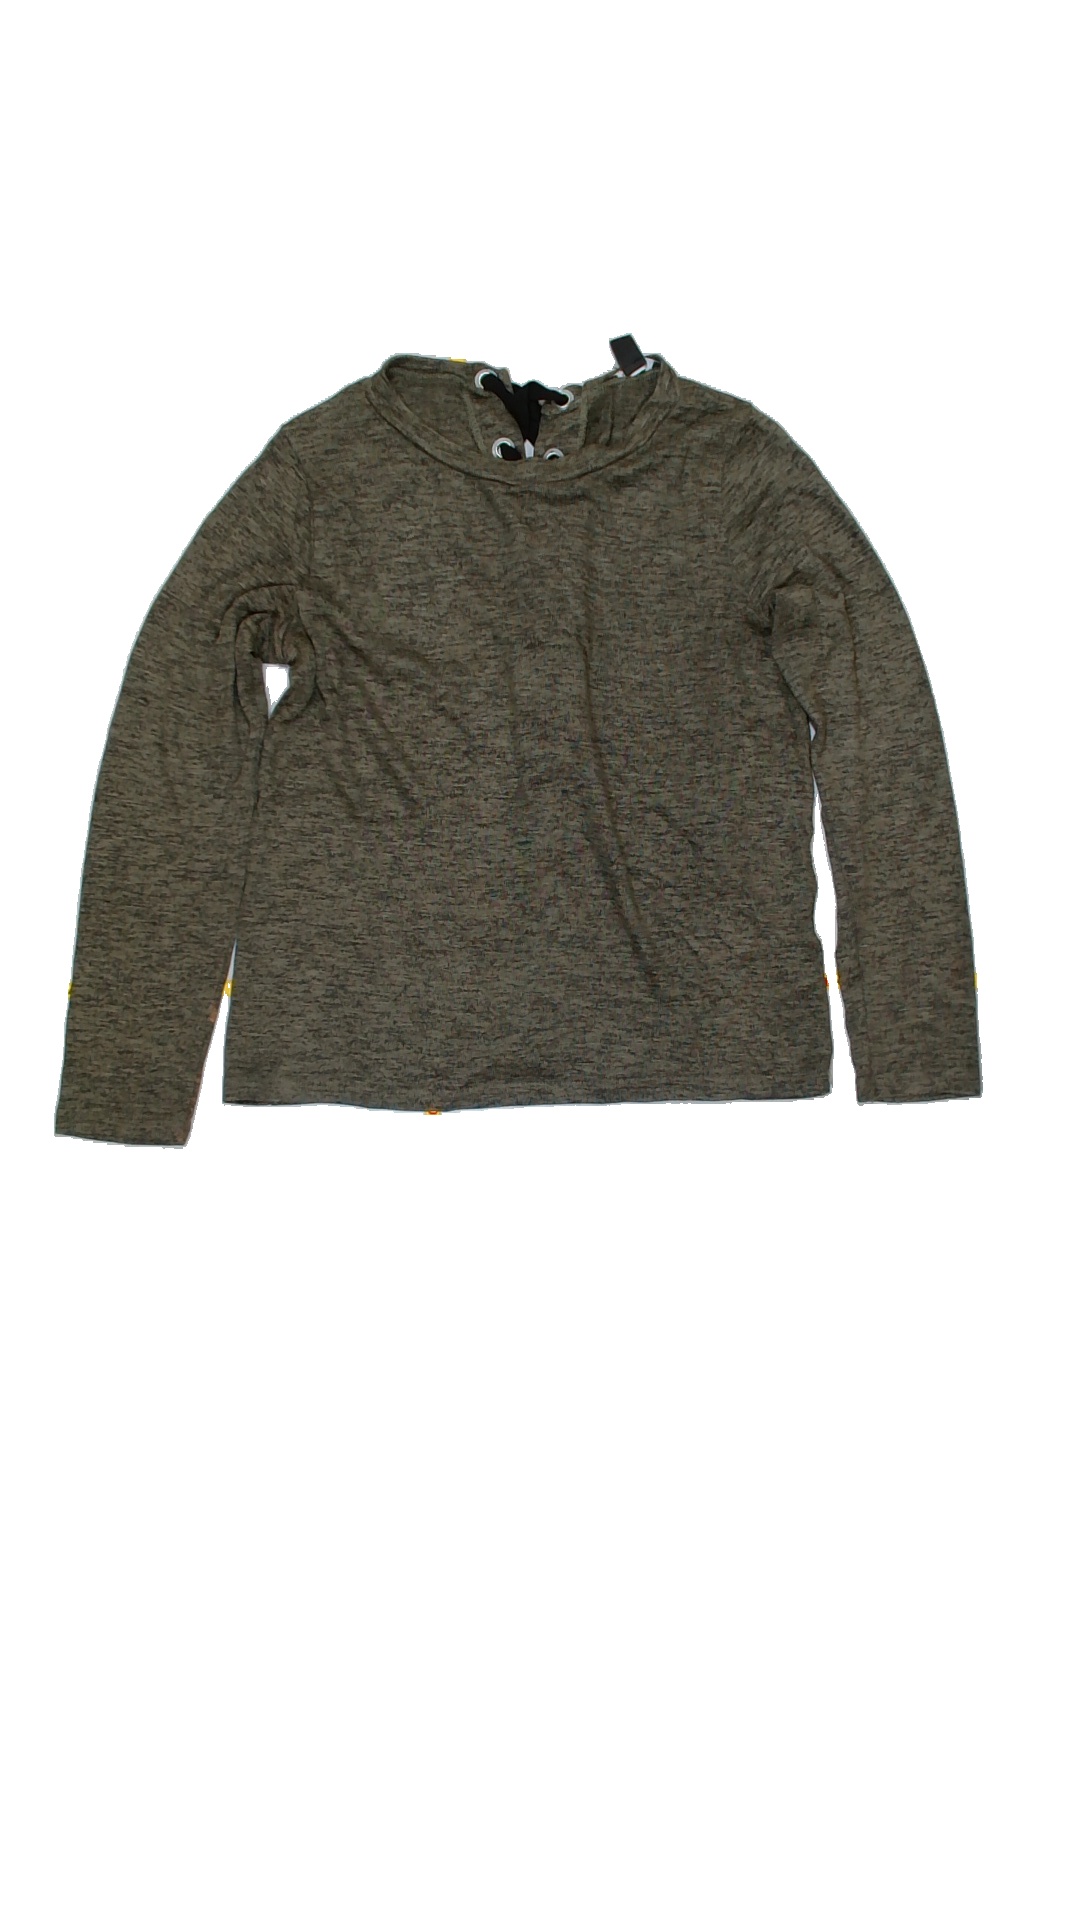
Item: T-shirt (Ladies)
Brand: Amisu (new Yorker)
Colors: Green, Black
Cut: C-collar
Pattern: Plain
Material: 83% Visc 17% Poly
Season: All
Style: No trend
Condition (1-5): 3
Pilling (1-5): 4
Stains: No
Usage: Export
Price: <50